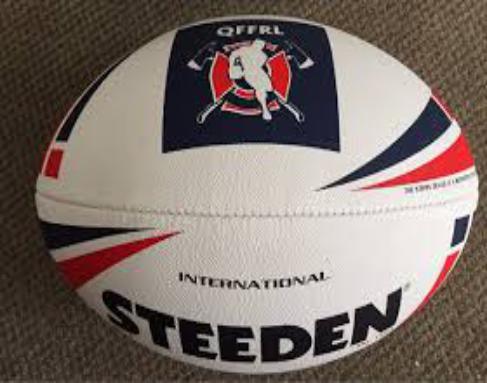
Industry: Sports